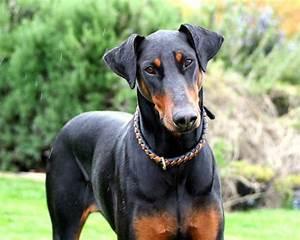
dog